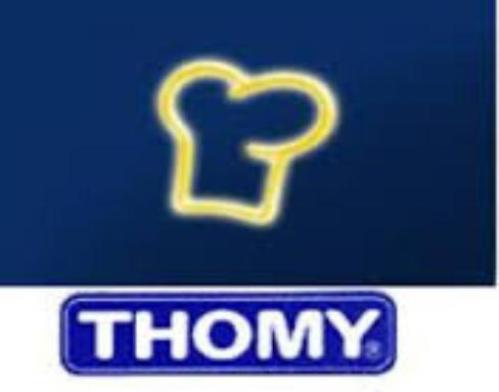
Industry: Food